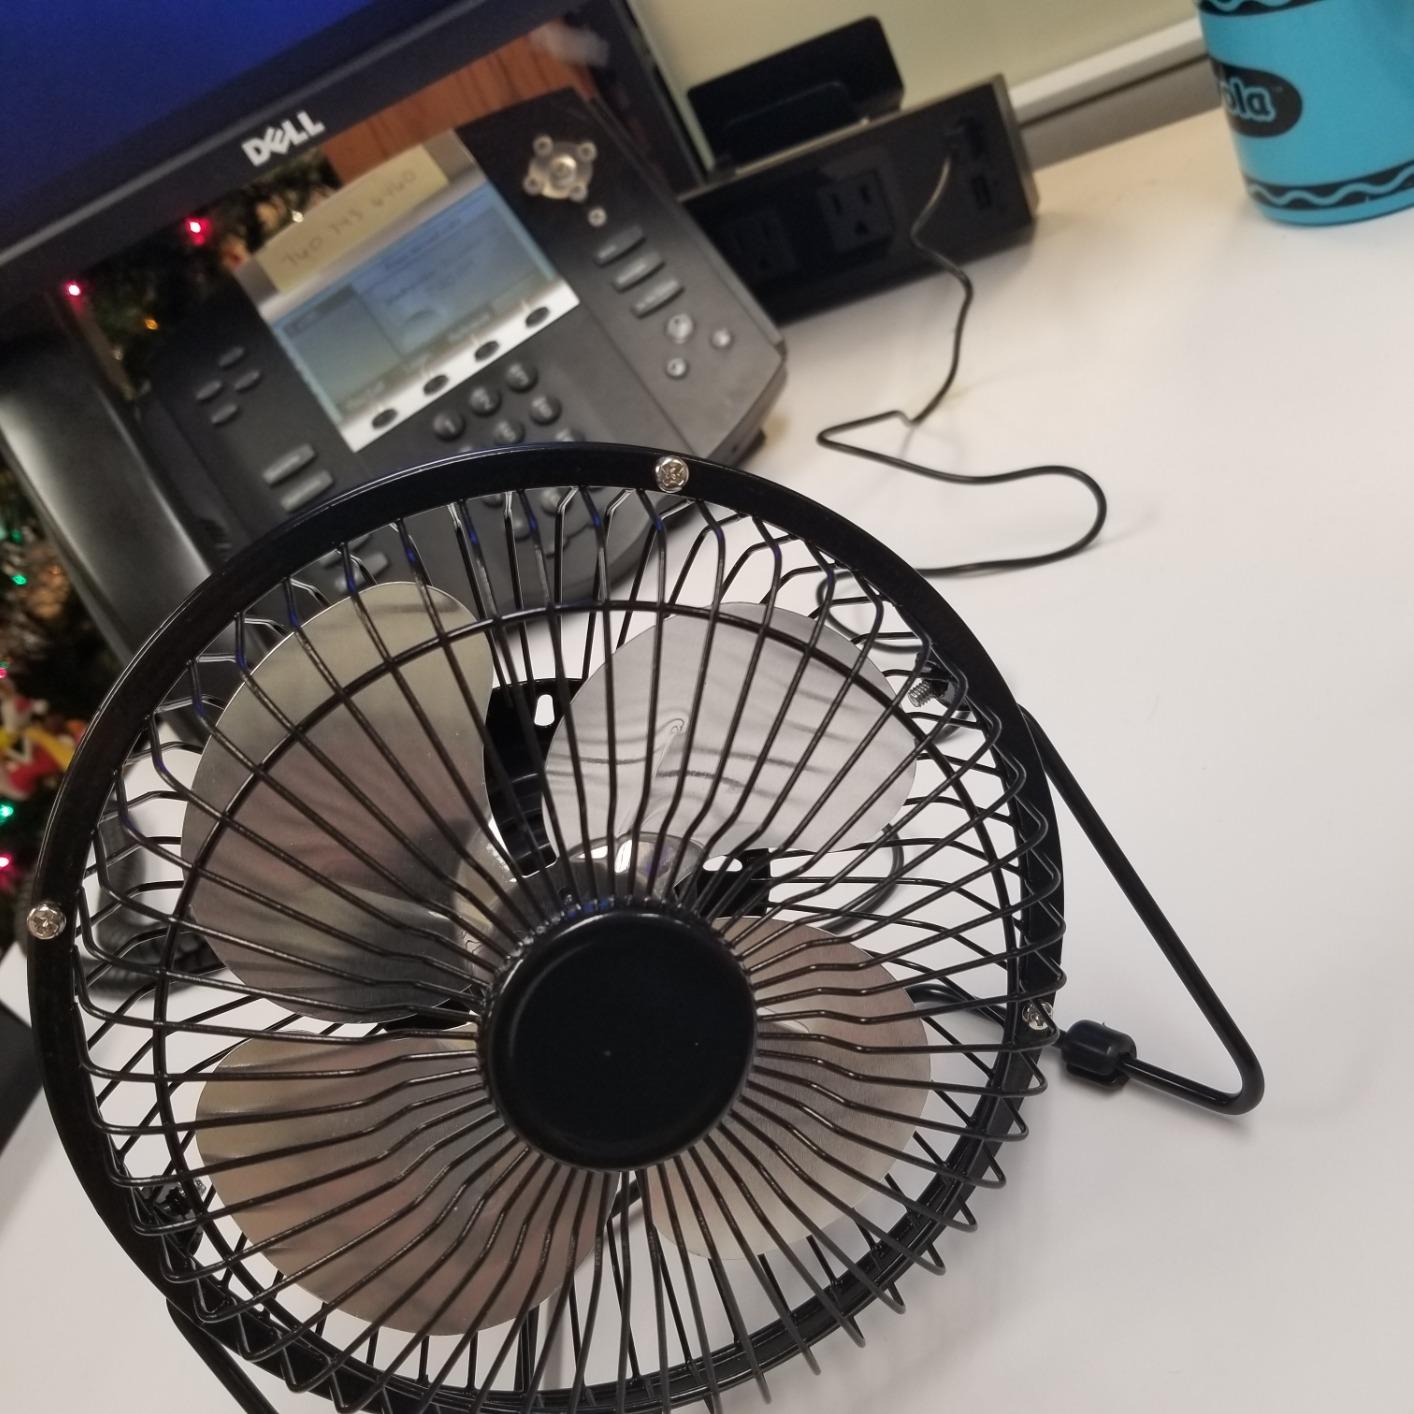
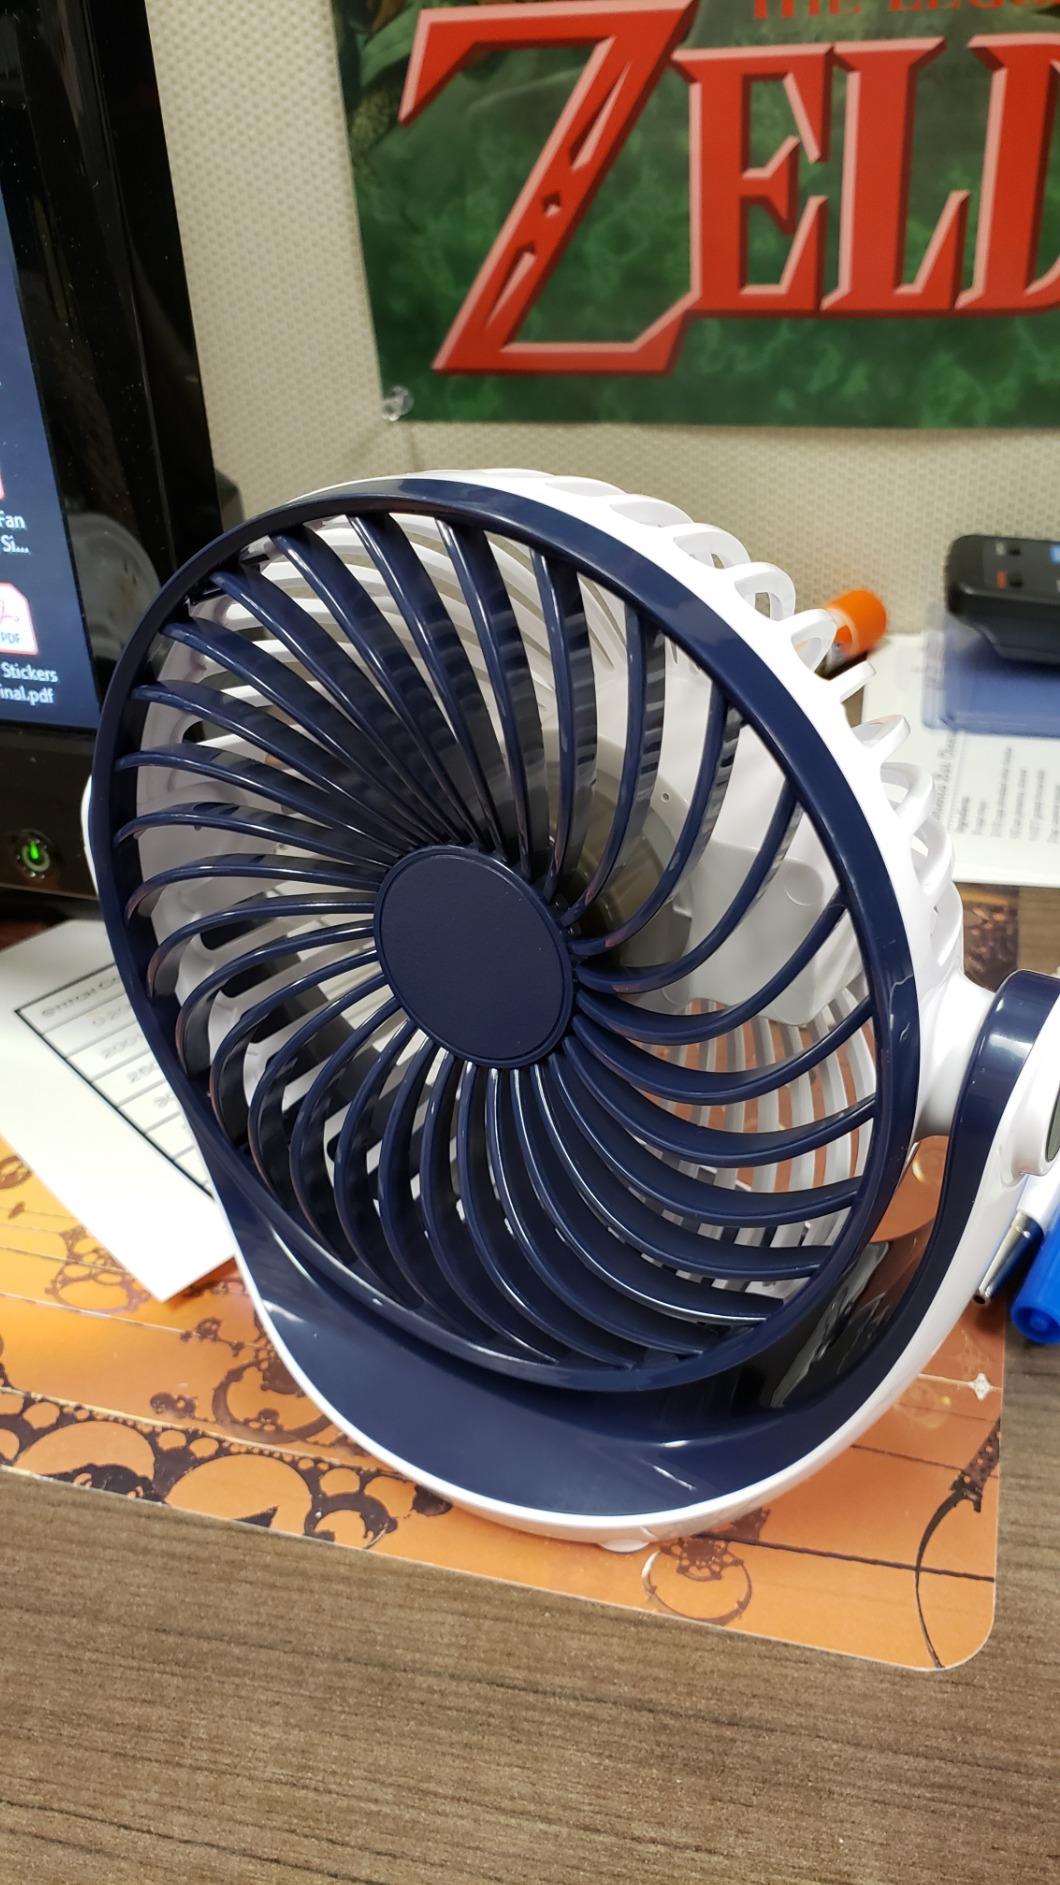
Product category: fan
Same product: no